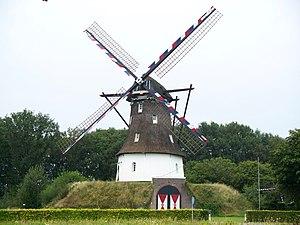
Cet article recense les moulins à vent de la province de Brabant-Septentrional, aux Pays-Bas.